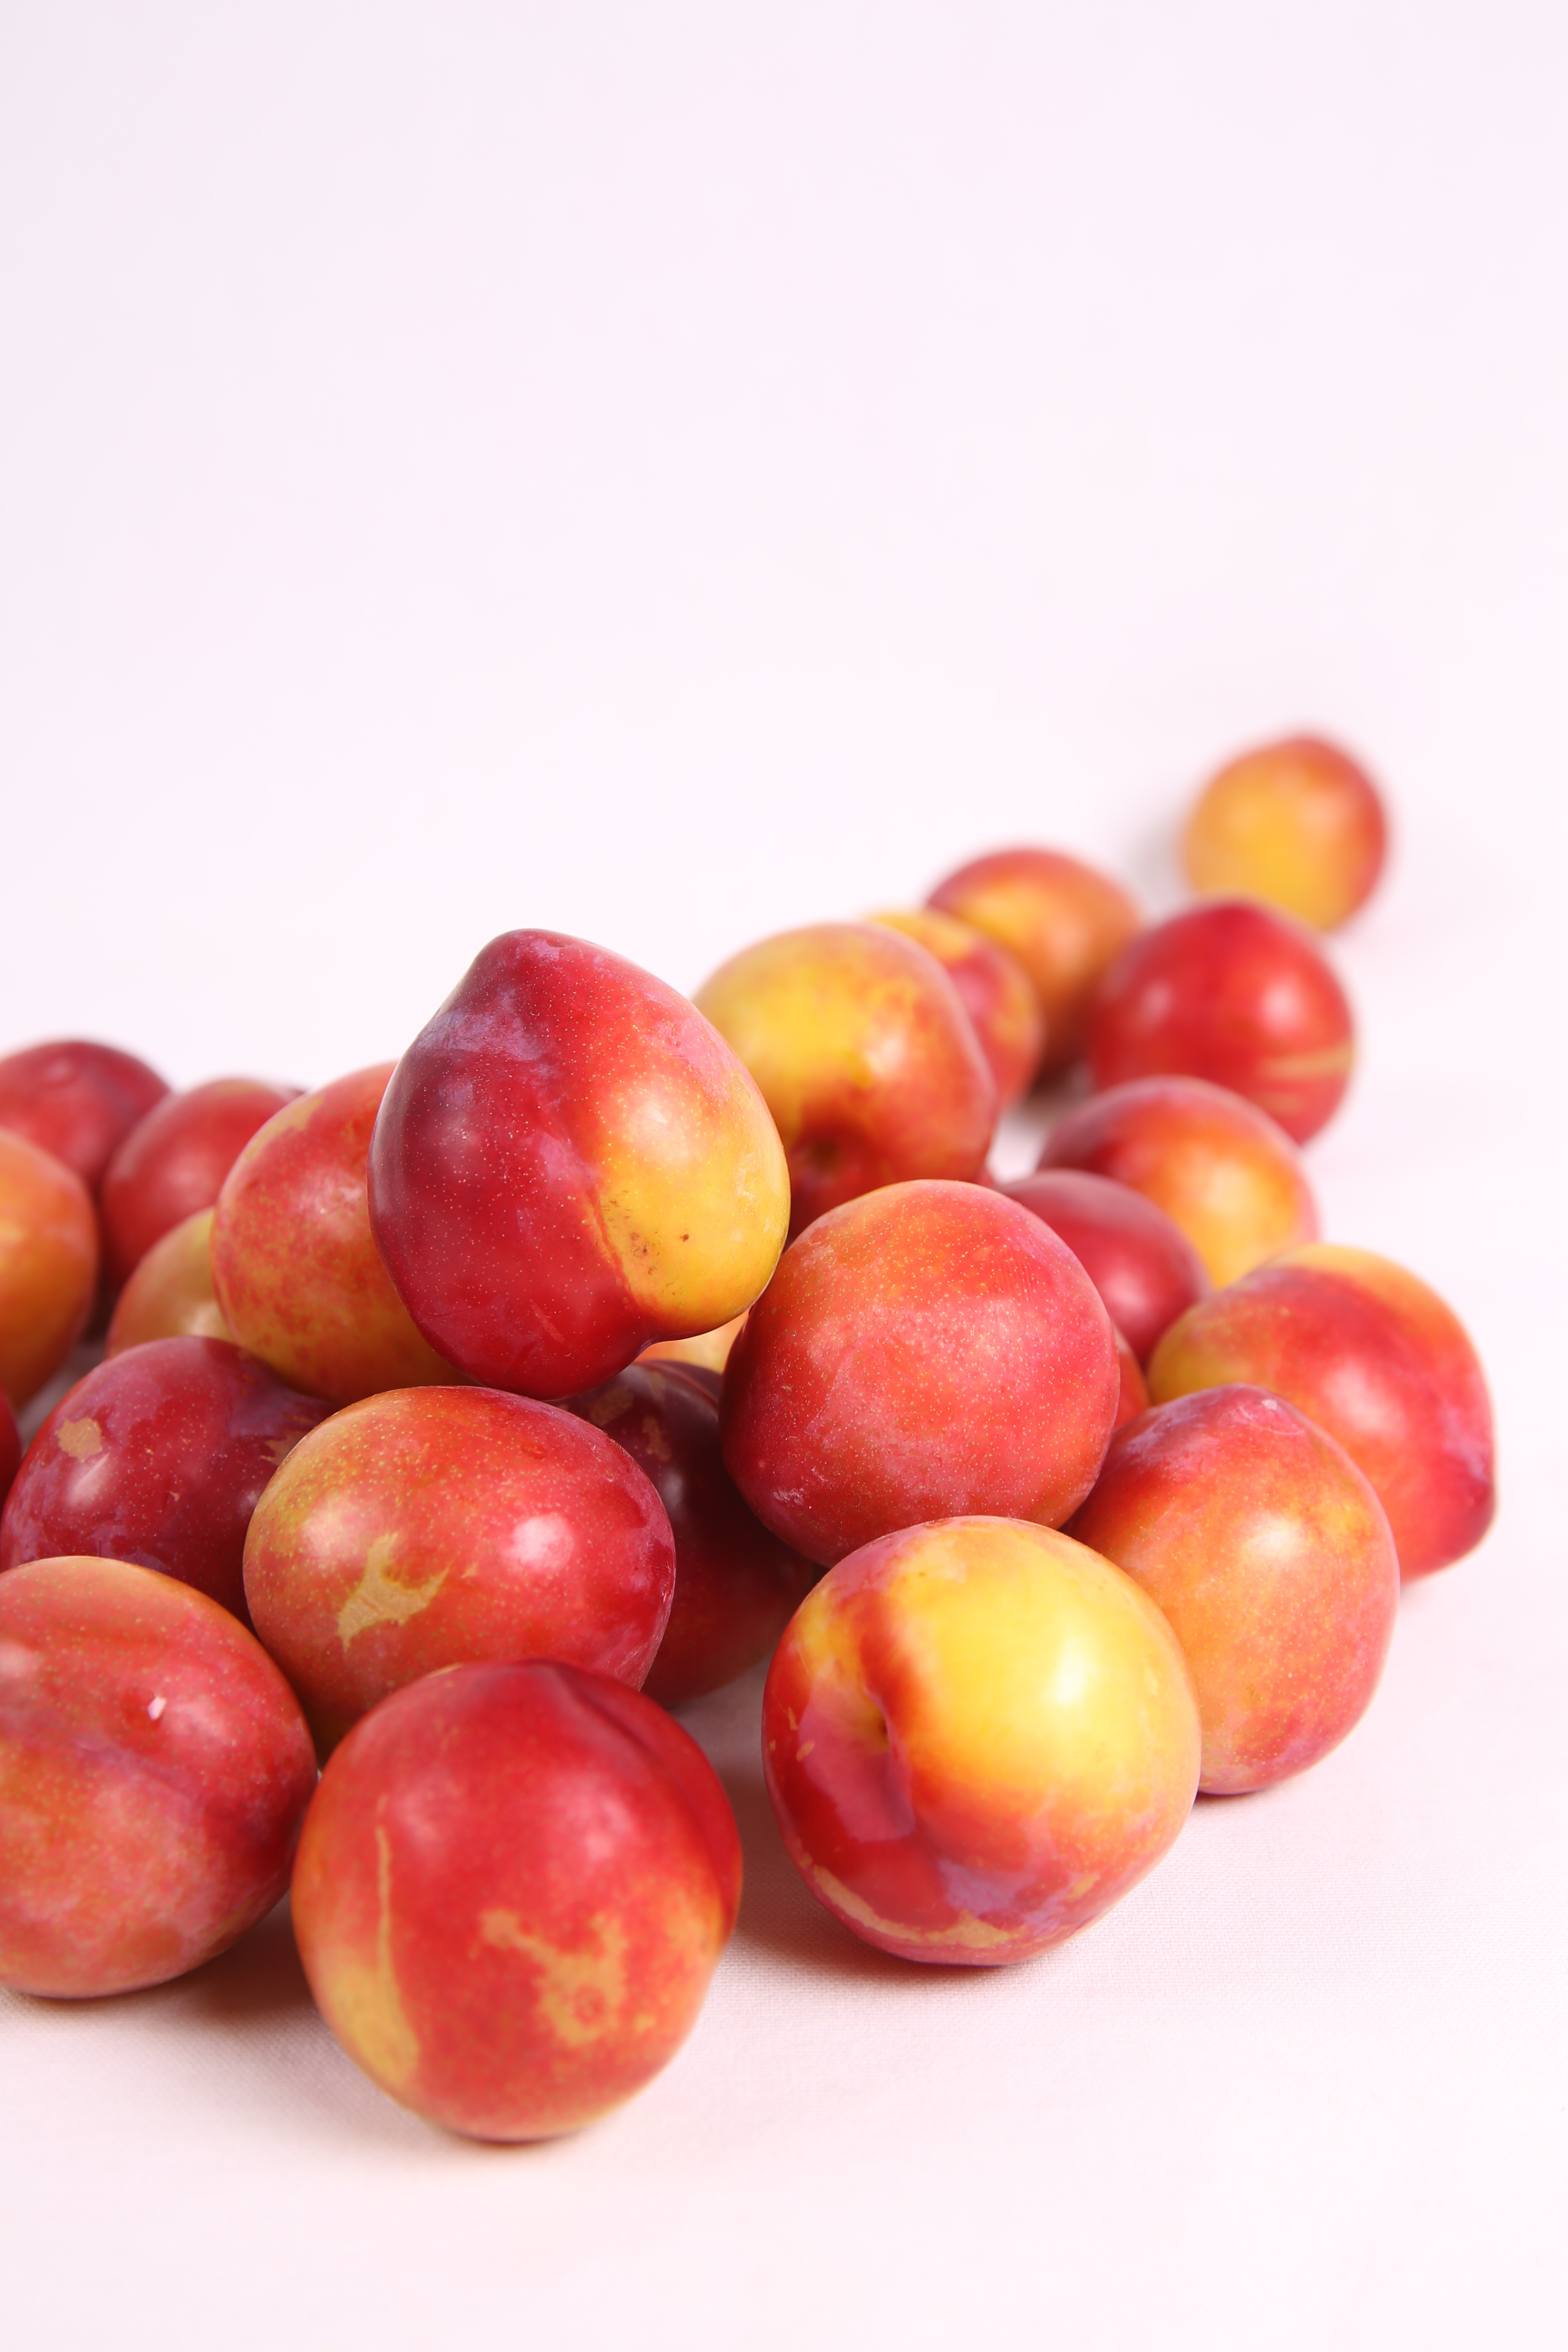
plant, fruit, summer, food, produce, market, plum, apricot, republic of korea, flowering plant, rose family, hat plum, land plant, camu camu